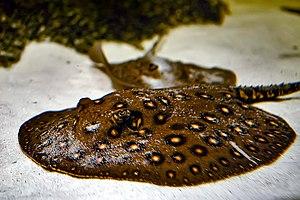
Potamotrygon motoro est une espèce de raie de la famille des Potamotrygonidés native des bassins fluviaux du Rio Uruguay, du Rio Paraná, de l'Orénoque, et d'Amazonie. Son nom vernaculaire est "raie ocellée d'eau douce".